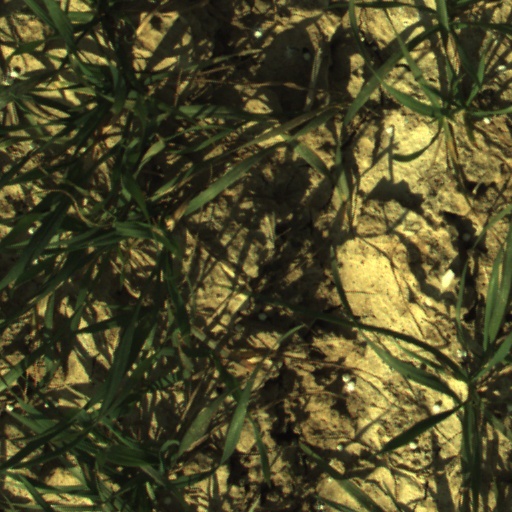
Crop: wheat